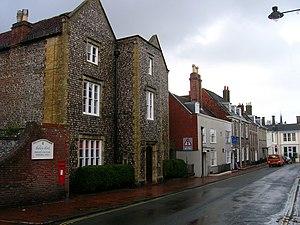
L’histoire de la cité scolaire Augustin-Thierry commence avec la création, par lettre patente, d'un collège royal à Blois par Henri III en 1581 et continue jusqu'à nos jours, malgré plusieurs interruptions et changements de locaux.
La cité scolaire Augustin-Thierry est un établissement d'enseignement secondaire et supérieur public situé à Blois, dans l'académie d'Orléans-Tours. Réunissant un collège, un lycée général et technologique, une section professionnelle et le GRETA du Loir-et-Cher, la cité scolaire accueille, à la rentrée 2016, 1 623 élèves et étudiants et environ 325 personnels encadrants.